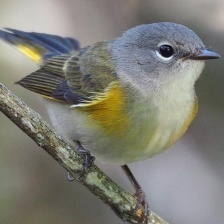
Species: AMERICAN REDSTART
Scientific name: SETOPHAGA RUTICILLA